Timbuctoo

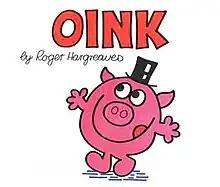
Original 1978 edition of "Oink". Other characters and books in the series had a similar appearance

Timbuctoo is a series of 25 children's books, written and illustrated by Roger Hargreaves, better known for his "Mr. Men" and "Little Miss" series. It was published from 1978 to 1979, with selected reprints in 1993 and 1999. The books tell the stories of a group of animals, each of whom is named after the sound that their particular animal makes. An animated series (produced by Flicks Films and Carlton International) of "Timbuctoo" was shown on CITV which ran from 9 January 1998 to 16 April 1999, narrated by Ronnie Corbett.